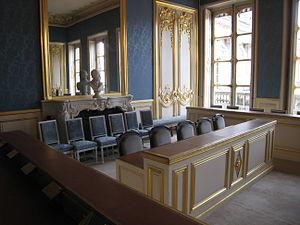
Conseil d'État, salle de la section des finances (photo 2/2)
Le Conseil d'État est une institution publique française créée en 1799 par Napoléon Bonaparte, dans le cadre de la Constitution du 22 frimaire an VIII, sur l'héritage d'anciennes institutions ayant porté ce nom sous l'Ancien Régime. Il siège au Palais-Royal à Paris depuis 1875.